PAVE PAWS

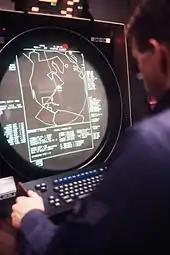
1986 operator and AN/FPS-115 console.

Fixed-reflector radars with mechanically-scanned beams such as the 1955 GE AN/FPS-17 Fixed Ground Radar and 1961 RCA AN/FPS-50 Radar Set were deployed for missile tracking, and the USAF tests of modified AN/FPS-35 mechanical radars at Virginia and Pennsylvania SAGE radar stations had "marginal ability" to detect Cape Canaveral missiles in summer 1962. A Falling Leaves mechanical radar in New Jersey built for BMEWS successfully tracked a missile during the October 1962 Cuban Missile Crisis, and "an AN/FPS-85 long-range phased array (Passive electronically scanned array) radar was constructed at Eglin AFB" Site C-6, Florida beginning on 29 October 1962 (the Bendix Radio Division FPS-85 contract had been signed 2 April 1962). Early military phased array radars were also deployed for testing: Bendix AN/FPS-46 Electronically Steerable Array Radar (ESAR) at Towson, MD (powered up in November 1960), White Sands' Multi-function Array Radar (1963), and the Kwajalein Missile Site Radar (1967).